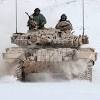
Label: T-72